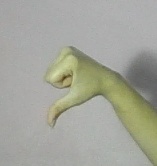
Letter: waw